Siida (museum)

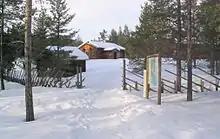
The open-air museum of Siida.

Siida is a museum located on Lake Inari in the village of Inari in Inari, Finland. It is home to the Sámi Museum and Northern Lapland Nature Centre. The museum was first opened on the 1st of April 1998.